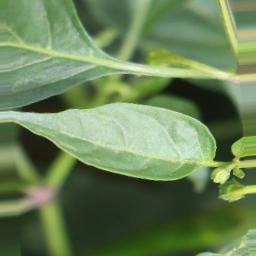
Label: mites_and_trips